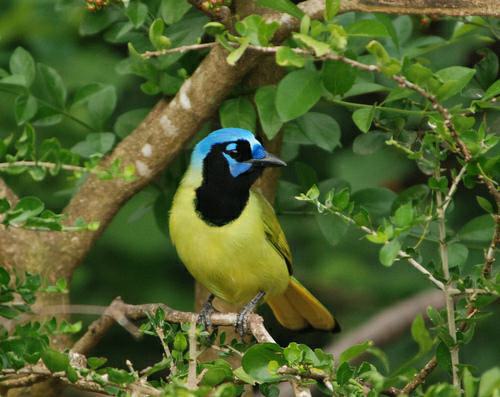
A photo of a green jay